Sen Soulintha

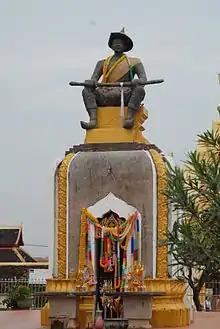
Statue of King Setthathirath of Lan Xang, Vientiane

As one of Setthathirath's most trusted generals Sen Soulintha encouraged the professionalization of Lan Xang's army, and promoted the use of small mobile units. In 1558, Burmese forces led by Thado Minsaw, took the whole of the Kingdom of Lan Na including those cities won by Setthathirath. By 1560 Setthathirath had formally transferred the capital of Lan Xang from Luang Prabang to Vientiane, for a number of reasons not the least of which was the importance of Vientiane as the most populous and economically vital city in Lan Xang, and the increasing threat of Burmese presence throughout the region. Sen Soulintha played a major role in the building campaign Setthathirath sponsored in Vientiane and throughout Lan Xang. Sen Soulintha also played a major role in resisting two subsequent Burmese during the reign of Setthathirath, and two attempted sieges of Phitsanulok.